1st Reconnaissance Squadron

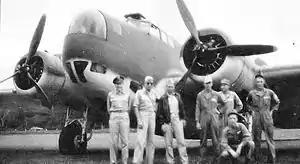
1st Bombardment Squadron B-18 Bolo – Trinidad 1942.

By August 1941, the squadron was the proud operator of a solitary Boeing B-17B Flying Fortress (probably sin 38-264) at Waller (together with six Douglas B-18A Bolos), certainly one of the very few B-17's to fly anti-submarine patrols in the Caribbean. Although the surviving records arc rather confusing and very truncated, it appears that the squadron may have briefly been assigned or attached to the 72d Observation Group, although no orders or formal correspondence to this effect survive. By January 1942, the B-17B was gone, and only five of the B-18As were still airworthy at Waller, where the squadron was nominally under the operational control of the Trinidad Base Command.